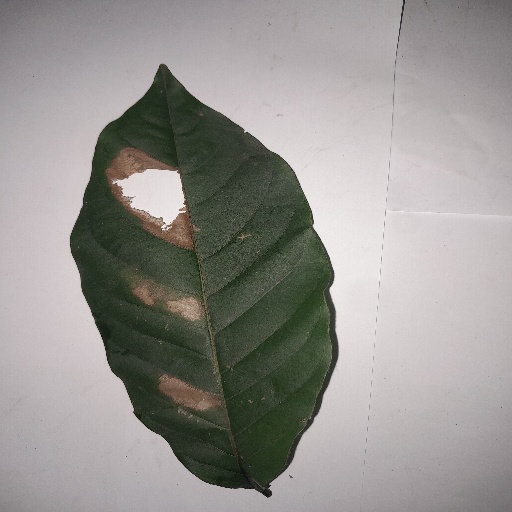
Species: HariTaki
Leaf condition: Bacterial Spot